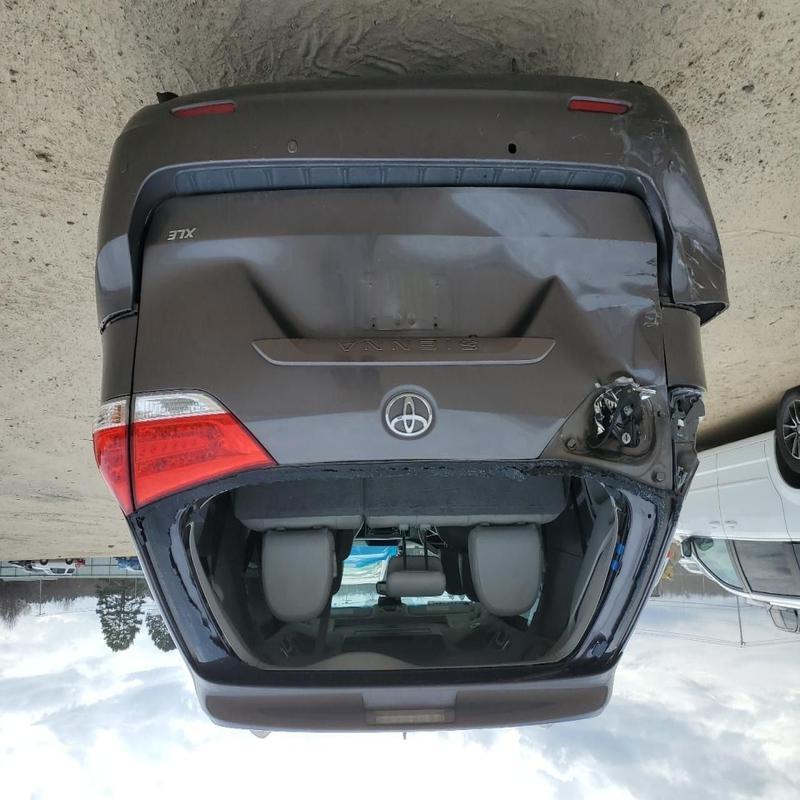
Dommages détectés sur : pare-brise arrière, malle, feu arrière gauche, pare-choc arrière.
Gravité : majeur